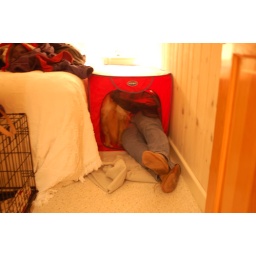
Becky in the dog house